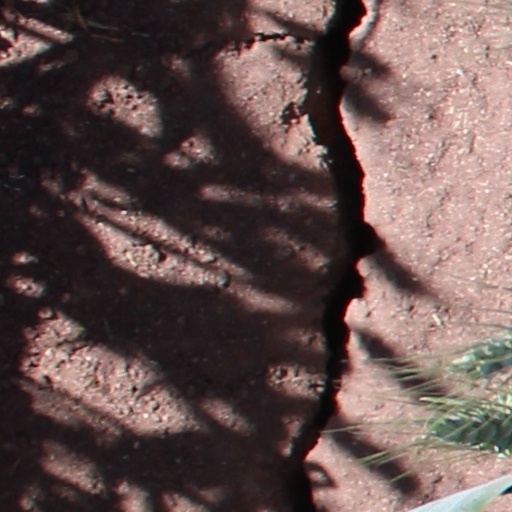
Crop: wheat